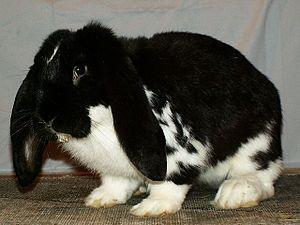
Le bélier français est une race de lapin domestique qui a été développée pour la première fois en France au XIXᵉ siècle. Il a les oreilles tombantes comme tous les lapins béliers. Cette race est sans doute issue de la reproduction sélective entre les races bélier anglais et des grandes races comme le géant des Flandres. Le bélier français diffère du bélier anglais par une stature plus lourde et des oreilles plus courtes.